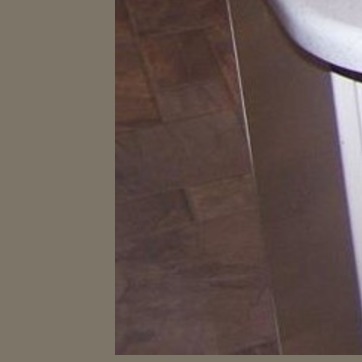
Material: tile